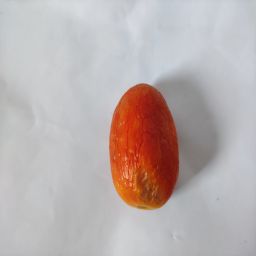
Crop: Tomato
Quality: Old